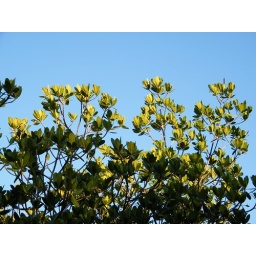
mangrove leaves against blue sky